Answer in natural language. How many Paintings are visible in the scene? Choose between the following options: 2, 0, 4, 3 or 1
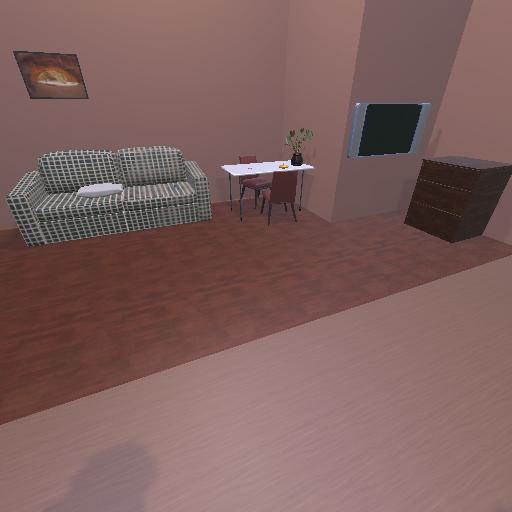
<answer>1</answer>